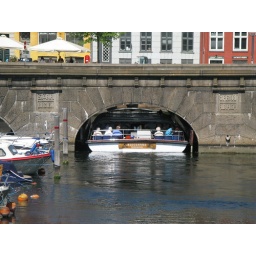
Tourist boats made to fit under bridge